Cahokia

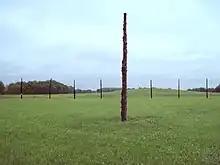
View of the reconstructed Woodhenge III and its alignment with the equinox pole and Monks Mound away

During excavation of Mound 72, a ridge-top burial mound south of main urban precinct, archaeologists found the remains of about 270 individuals, including paired male/female burials. One burial (Feature 101) was buried on a bed of 10,000 marine-shell disc beads arranged in the shape of a falcon, with the bird's head appearing beneath and beside the man's head, and its wings and tail beneath his arms and legs. This burial is known as the Beaded Burial or Birdman. Other burials, such as the Exotic Cache Burial in the mound had exotic materials and huge quantities of shell beads.